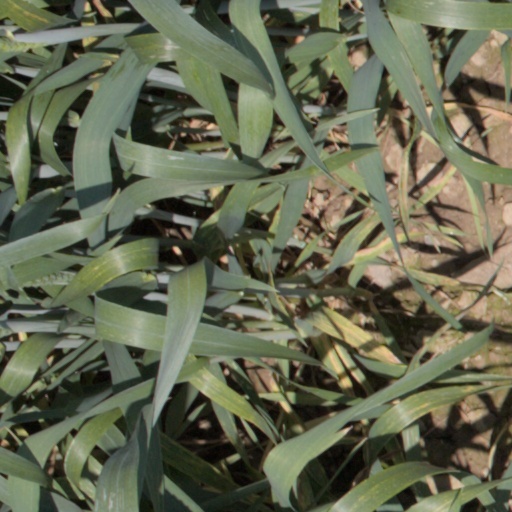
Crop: wheat